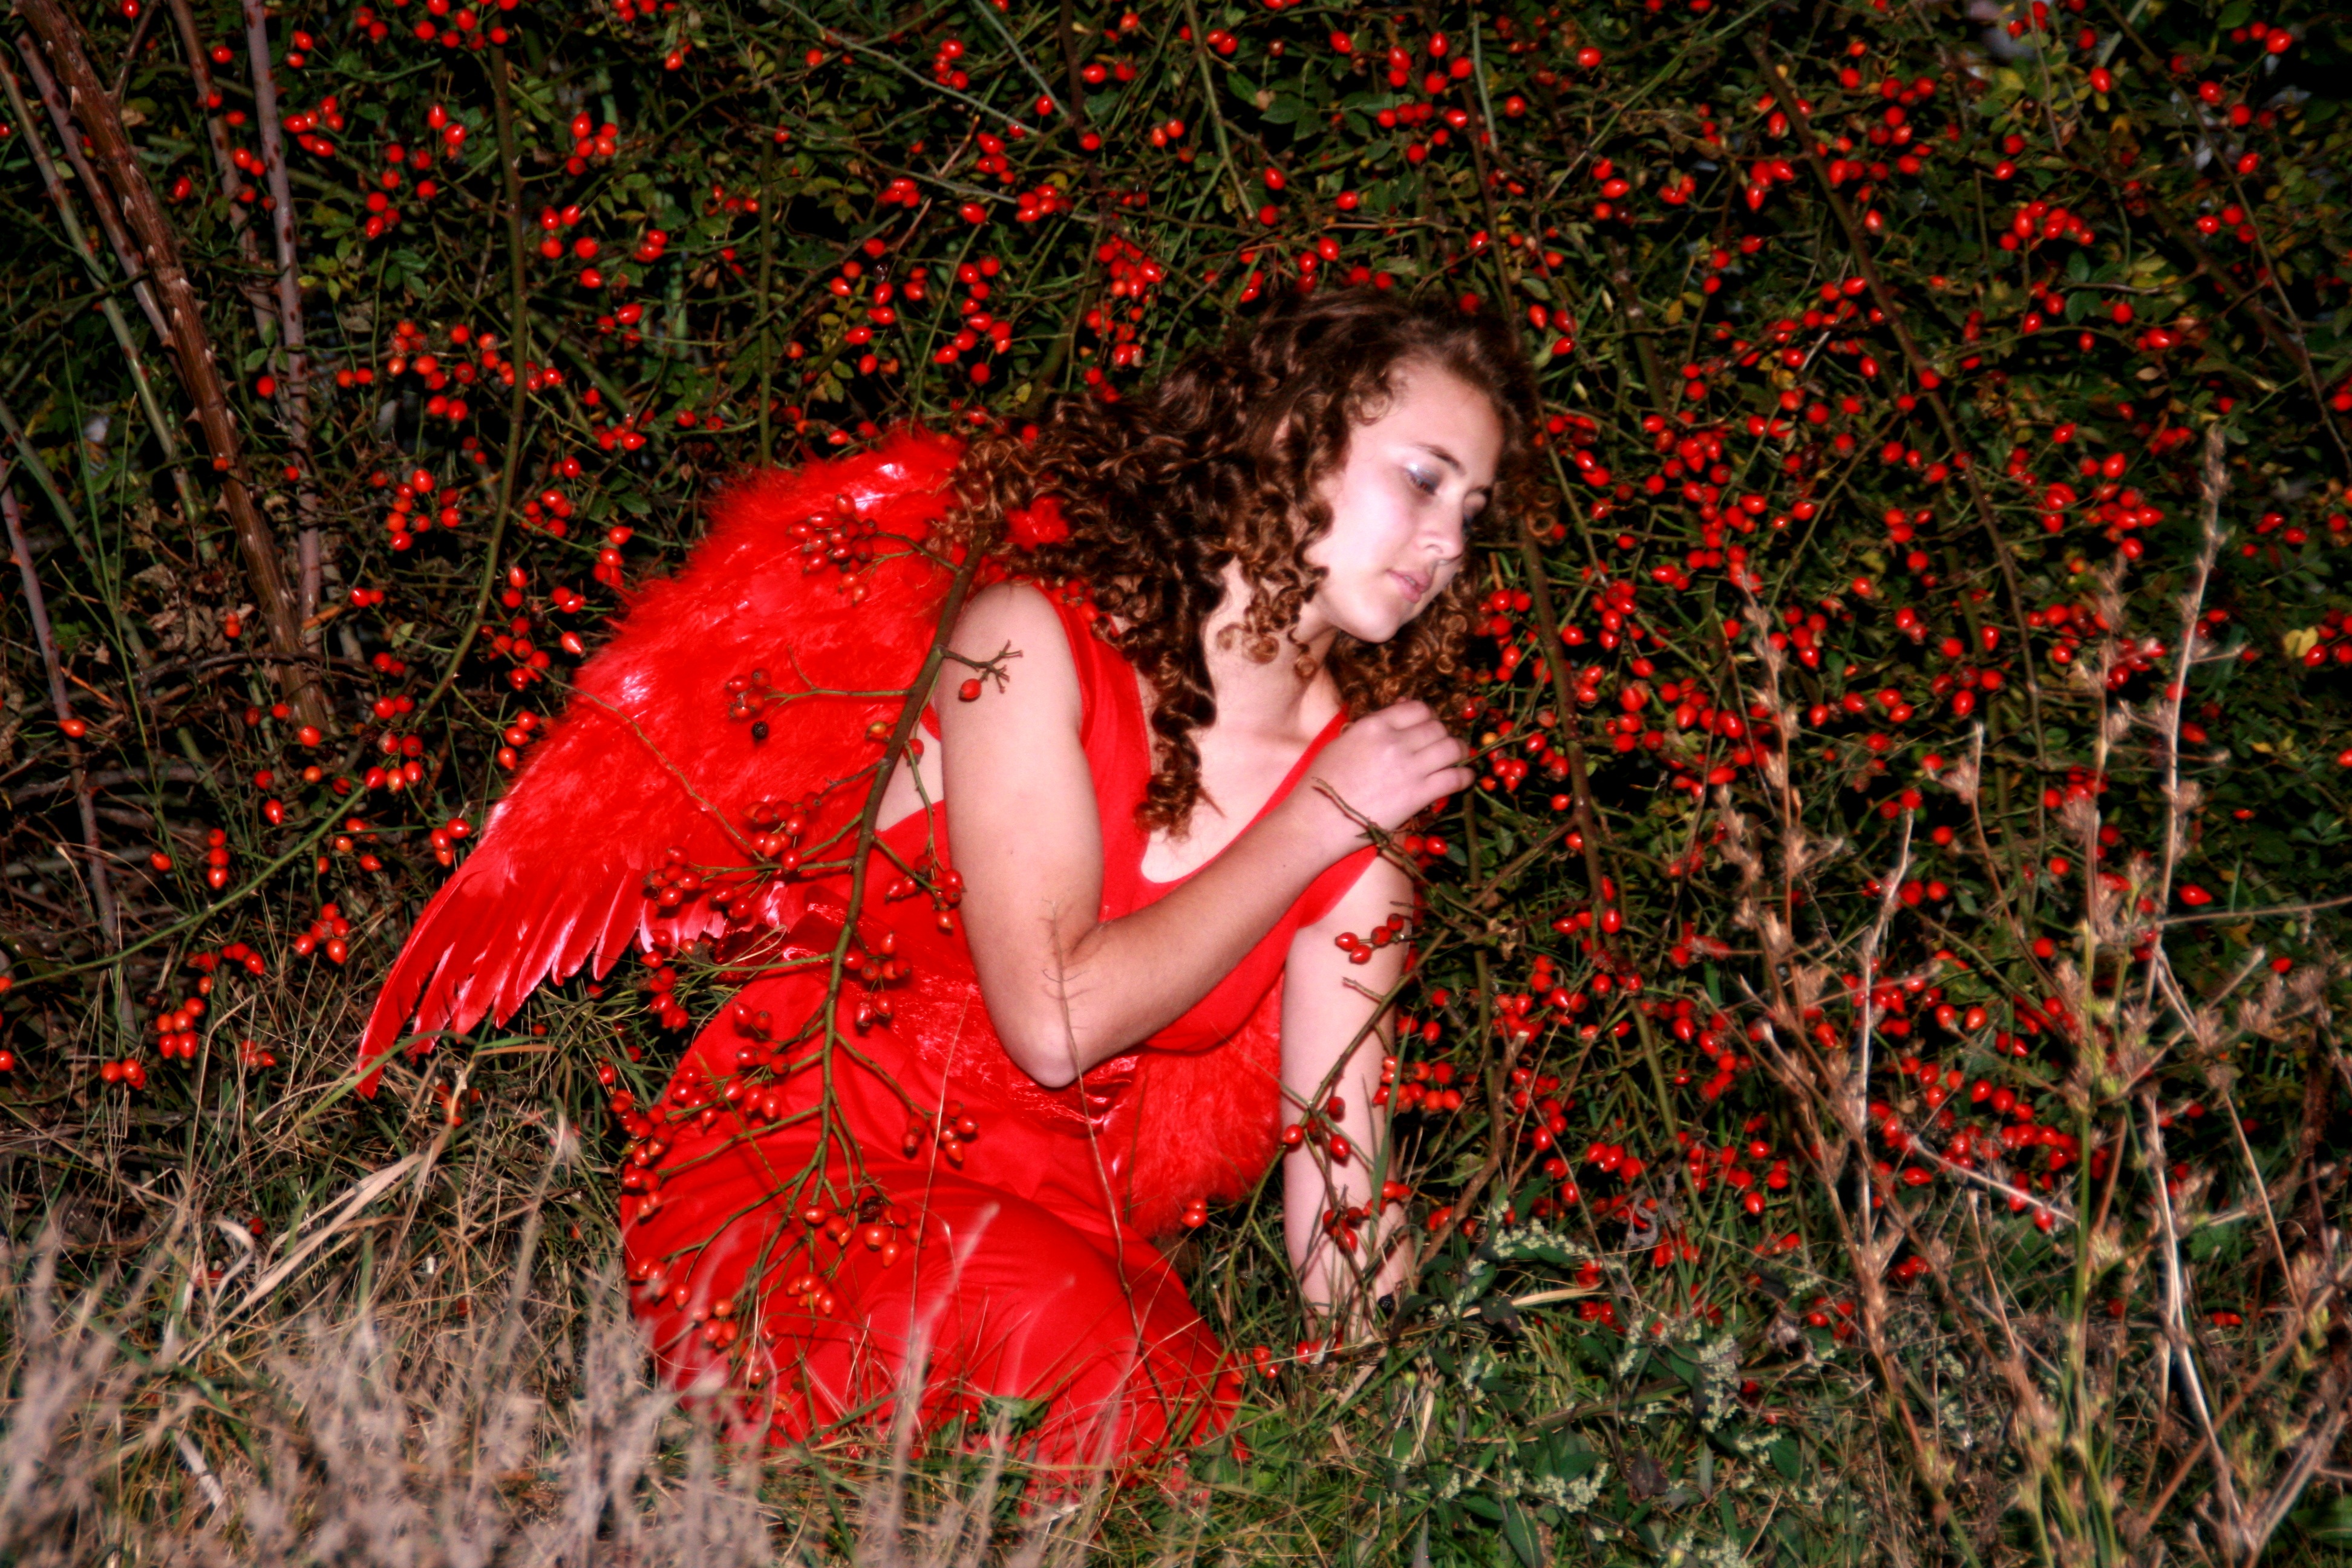
tree, plant, girl, leaf, flower, love, spring, red, autumn, romance, season, angel, wings, beauty, emotion, interaction